Answer in natural language. Consider the 3D positions of the objects in the scene and not just the 2D positions in the image. Is the centerpoint of  Doorway (highlighted by a red box) at a higher height than Doorway (highlighted by a blue box)? Choose between the following options: no or yes
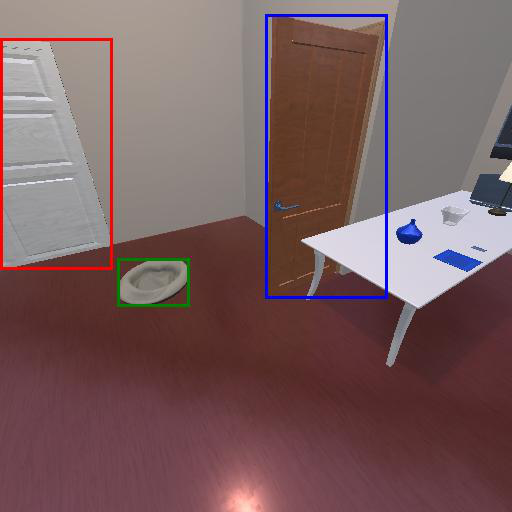
<answer>yes</answer>